Charles Garnier (architect)

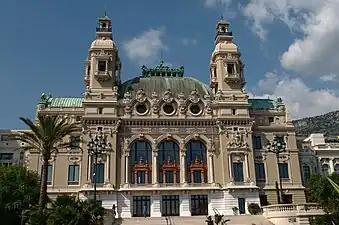
Seaside facade of the Monte Carlo Casino Theatre, designed by Garnier

In 1872 and 1873 Garnier built a vacation home on the Italian Riviera, the Villa Garnier in Bordighera. He was one of the first to build there after the arrival of the railroad in 1871 and later contributed various private and public buildings to the town until his death in 1898. Other architectural contributions include the Grand Concert Hall of the Monte Carlo Casino (1876/79–1879, since remodeled as the Opéra de Monte-Carlo) and the Salle de Jeu Trente-et-Quarante (1880–81), both on the Place du Casino in Monte-Carlo; the Nice Astronomical Observatory (1879–88); the 117 boulevard Saint-Germain in Paris (1878–80); the Hôtel Hachette, 195 boulevard Saint-Germain in Paris (1878–1881); the Panorama Marigny in Paris (1880–82); now the Marigny Theatre); and his last work, the Magasin (storehouse) de Décors de l'Opéra on the rue Berthier in Paris (1894–95; now the Ateliers Berthier of the Odéon-Théâtre de l'Europe).